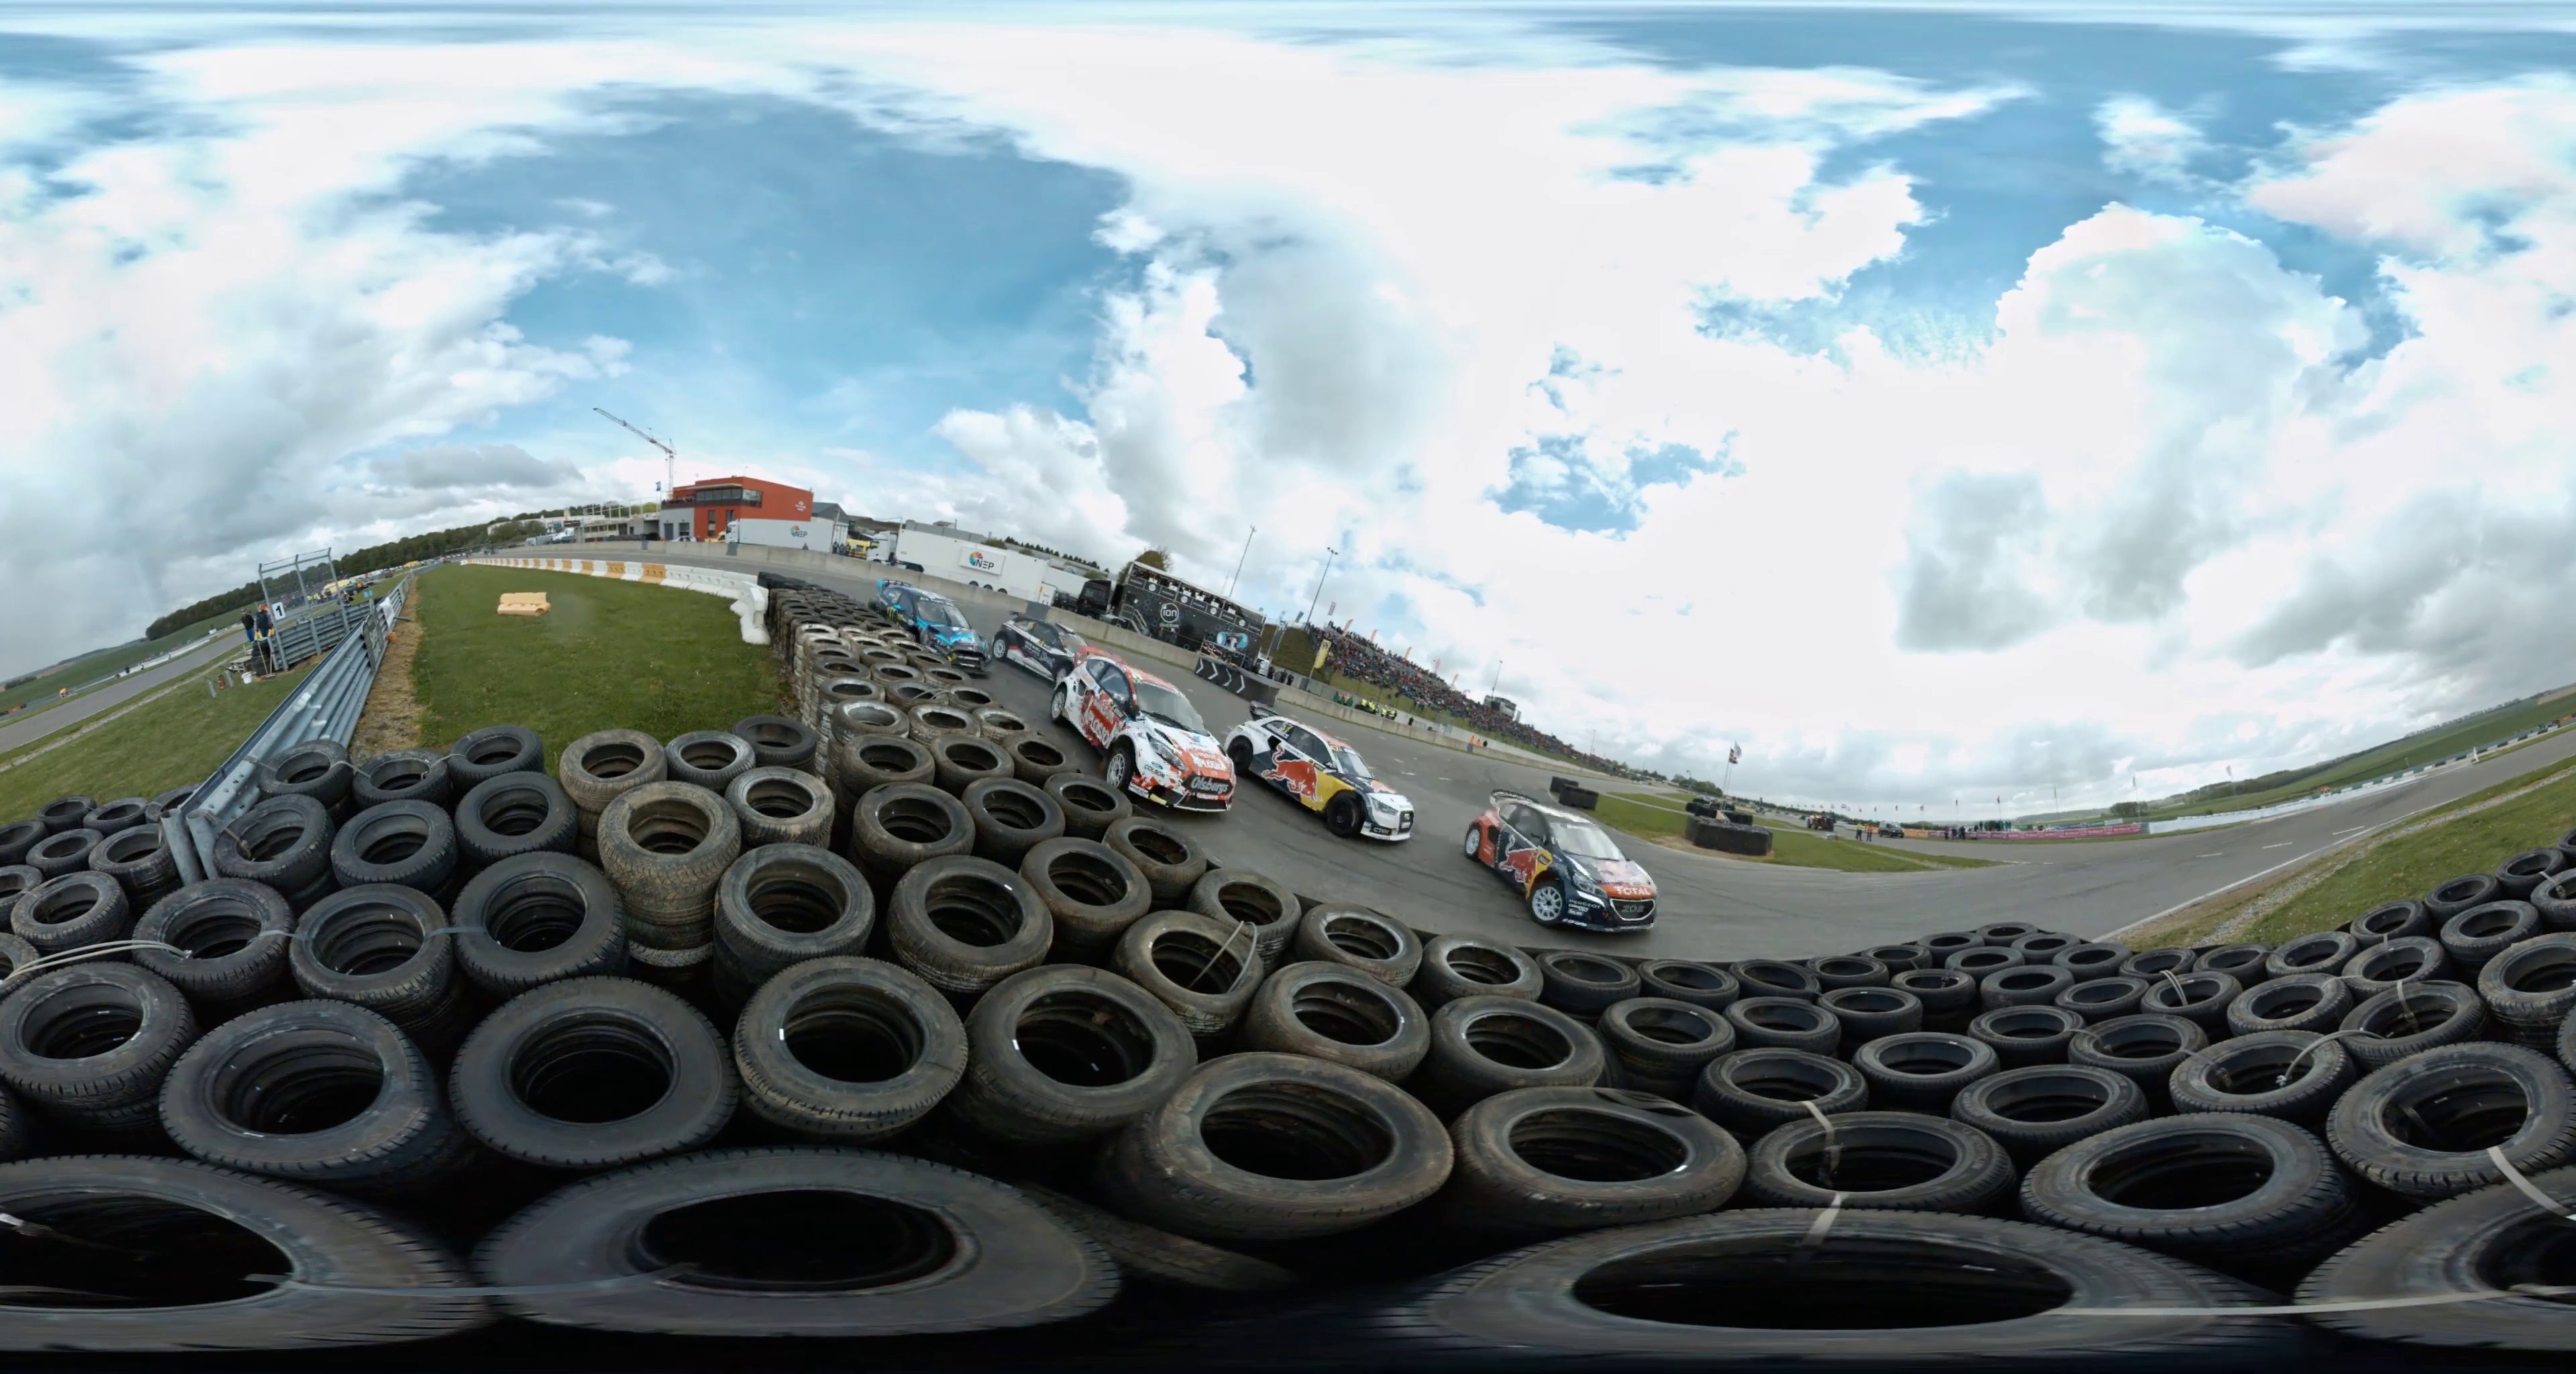
Referred object: the blue rally car by the tire barrier

Referred object: The rally car with a bold Red Bull bull logo and 'TOTAL' branding on its hood.